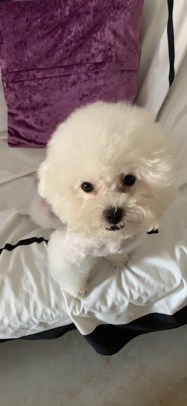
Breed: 3083-n000117-Bichon_Frise